Frontal lobe epilepsy

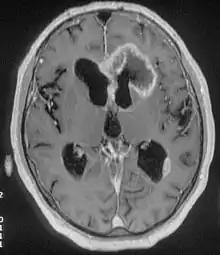
An MRI image of a brain with an invasive, multilocular tumor in the left frontal lobe of the brain.

The origins of frontal lobe seizures can be different deviations. One of the major reasons for FLE is abnormal cognitive development or sometimes congenital abnormal brain development. Other causes are tumors, head trauma, and genetics.